University of Texas at San Antonio

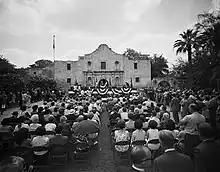

The University of Texas at San Antonio was officially founded on June 5, 1969, by the 61st Texas Legislature as H.B. 42 and signed into law by Governor Preston Smith. Frank Lombardino, a conservative Democrat who represented northwest Bexar County in the state legislature, was known as the "father of UTSA" due to his impassioned advocacy for the institution. When Governor Smith signed the bill officially establishing the university, he did so on the back of Lombardino in a ceremony in front of the Alamo. At the university's inaugural commencement, the first diploma was also signed on Lombardino's back.